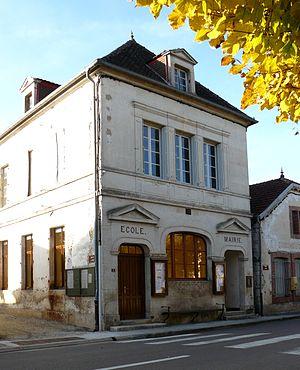
Autricourt (Côte d'Or - France) La mairie, ancienne école
Autricourt est une commune française située dans le canton de Châtillon-sur-Seine du département de la Côte-d'Or en région Bourgogne-Franche-Comté.